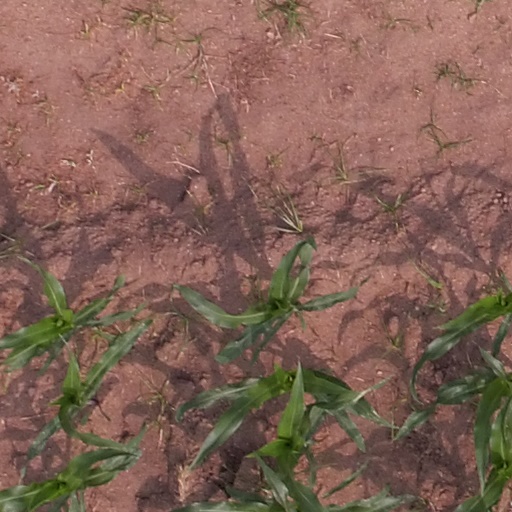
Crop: maize; corn